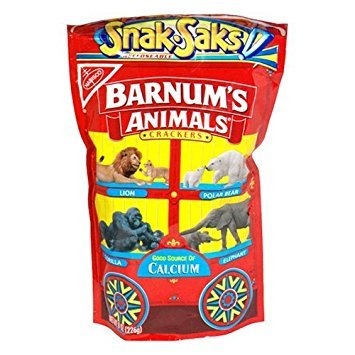
Item Name: Nabisco Barnums Animals Crackers Snak-Saks, 8 oz
Bullet Point: Barnum Animal Crackers 8oz bag
Product Description: Animal shaped cookies. Large 8oz bag
Value: 8.0
Unit: Ounce

Price: 2.98